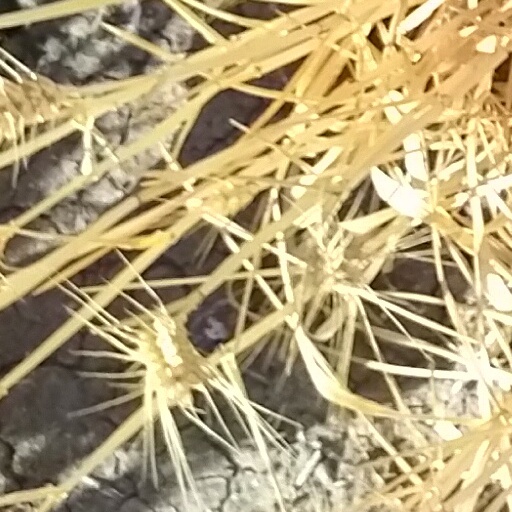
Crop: wheat